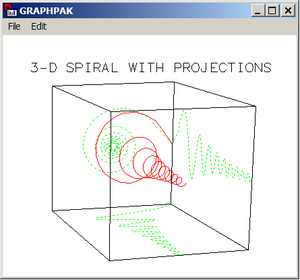
Exemple d'affichage GRAPHPAK
Graphpak est un espace de travail basé sur le langage APL et spécialisé dans le traitement des collections de données, vecteurs et tableaux. Il trace dans une fenêtre qui se crée automatiquement parallèlement à celle de la session en cours, permettant une interactivité sans interférence.